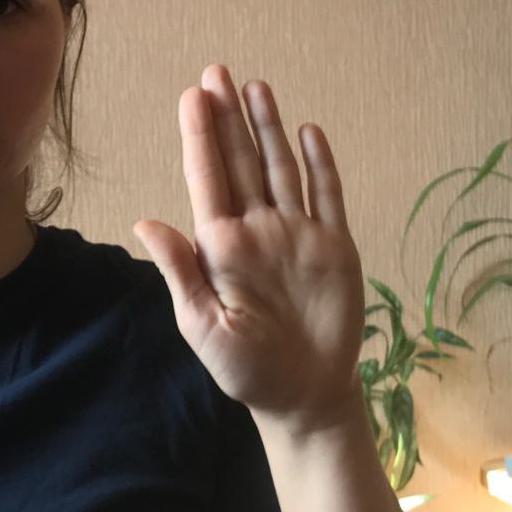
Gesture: stop